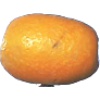
Label: Kumquats 1